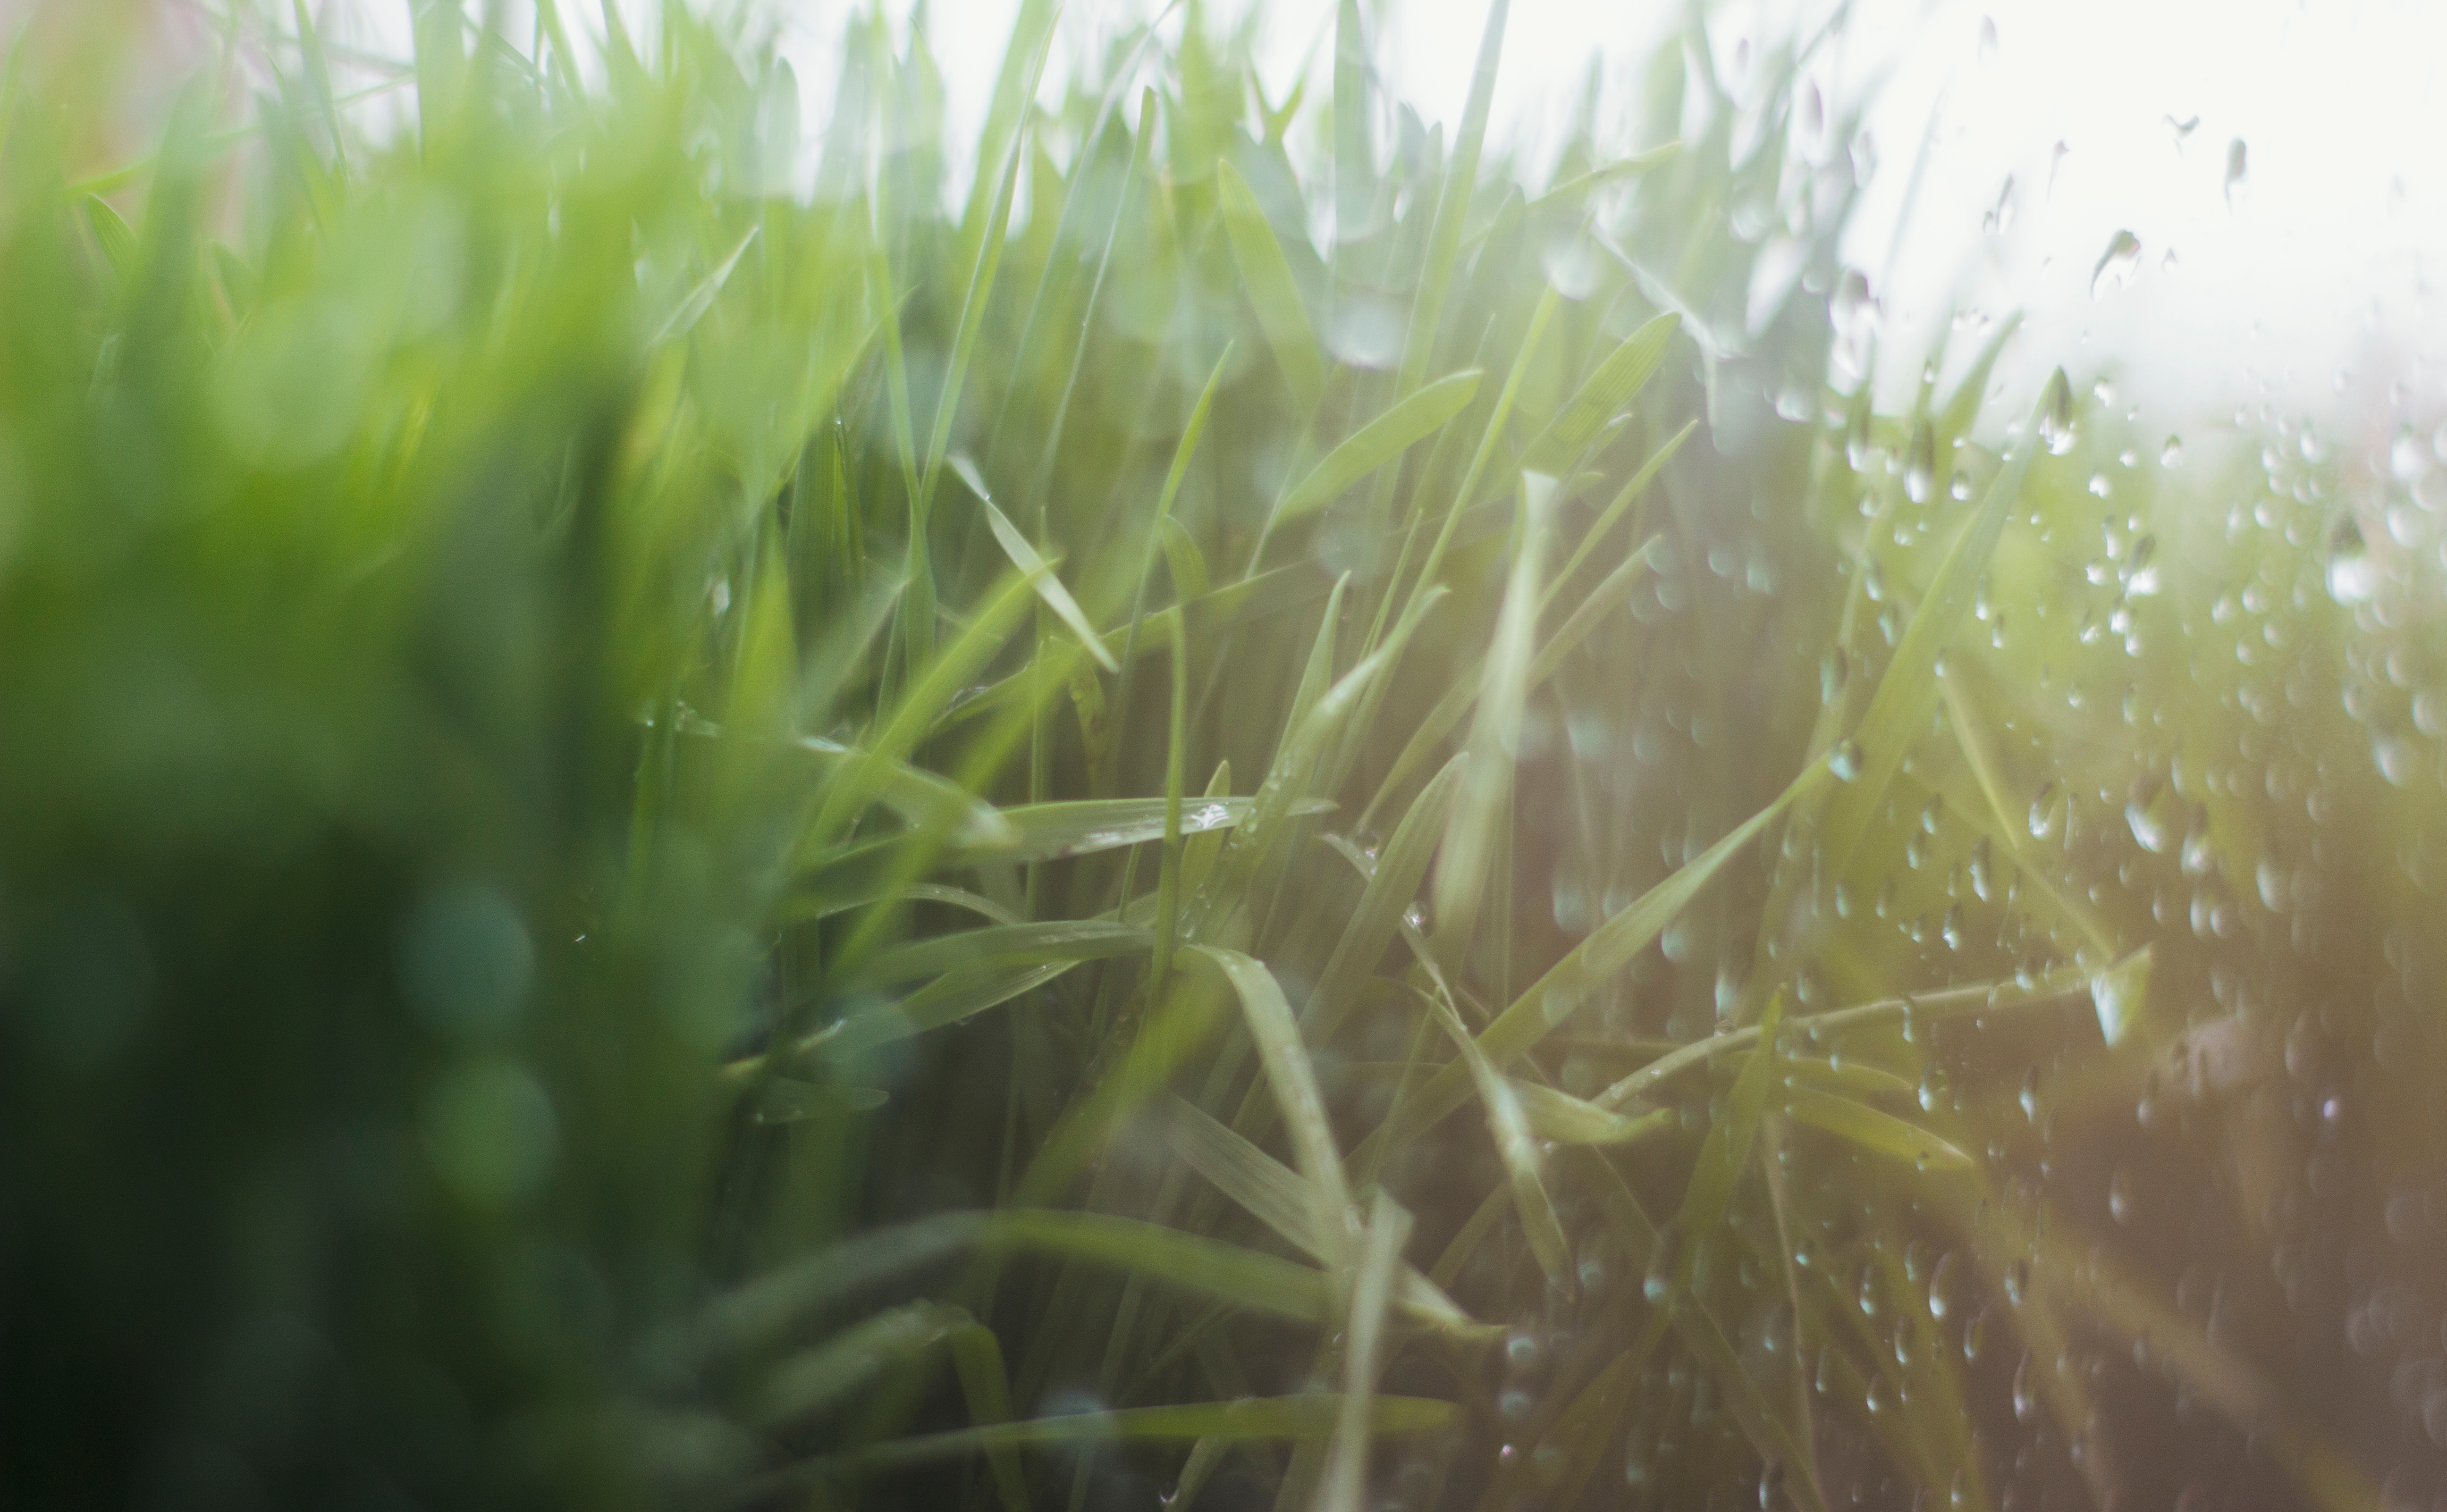
water, nature, grass, branch, plant, lawn, sunlight, morning, leaf, flower, green, seaweed, algae, moisture, macro photography, atmospheric phenomenon, grass family, plant stem